Carthusian Martyrs of London

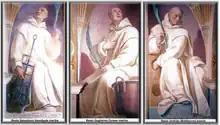
Portraits of Blesseds Sebastian Newdigate, William Exmew, and Humphrey Middlemore from the Certosa di Bologna.

Little more than a month later, it was the turn of three leading monks of the London house: Doms Humphrey Middlemore, William Exmew and Sebastian Newdigate. They were bound upright in chains for 13 days before being taken to die at Tyburn, Middlesex on 19 June. Newdigate was a personal friend of Henry VIII, who is said to have visited him twice in the prison to persuade him to give in, but in vain.